Treaty of Waitangi

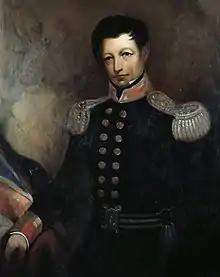
Captain William Hobson

Hobson was called to the Colonial Office on the evening of 14 August 1839 and given instructions to take the constitutional steps needed to establish a British colony. He was appointed Consul to New Zealand and was instructed to negotiate a voluntary transfer of sovereignty from the Māori to the British Crown – as the House of Lords select committee had recommended in 1837. The Secretary of State for War and the Colonies, the Marquess of Normanby, gave Hobson three instructions: to gain freely given Māori recognition of British sovereignty over all or part of New Zealand, to assume complete control over land matters, and to establish a form of civil government. The Colonial Office did not provide a draft of the treaty. Normanby wrote at length about the need for British intervention as essential to protect Māori interests, but this was somewhat deceptive. Hobson's instructions gave no provision for Māori government of any kind nor any Māori involvement in the administrative structure of the prospective new colony. His instructions required him to: